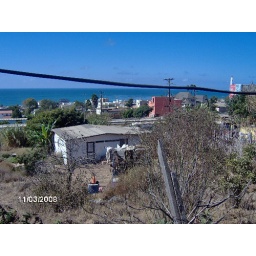
a house in laderas whit the back ground of part of Playas divided by the main road